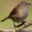
Label: bird